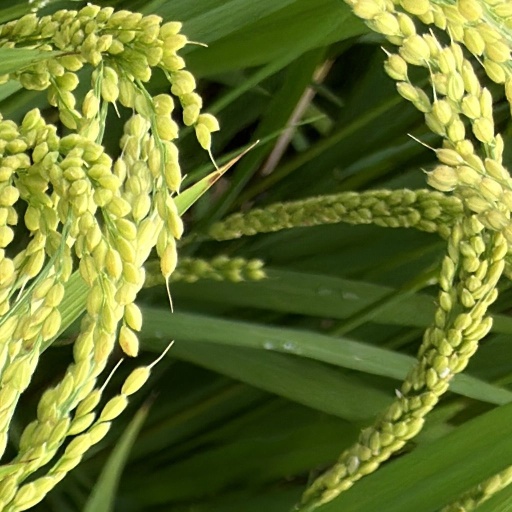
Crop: rice